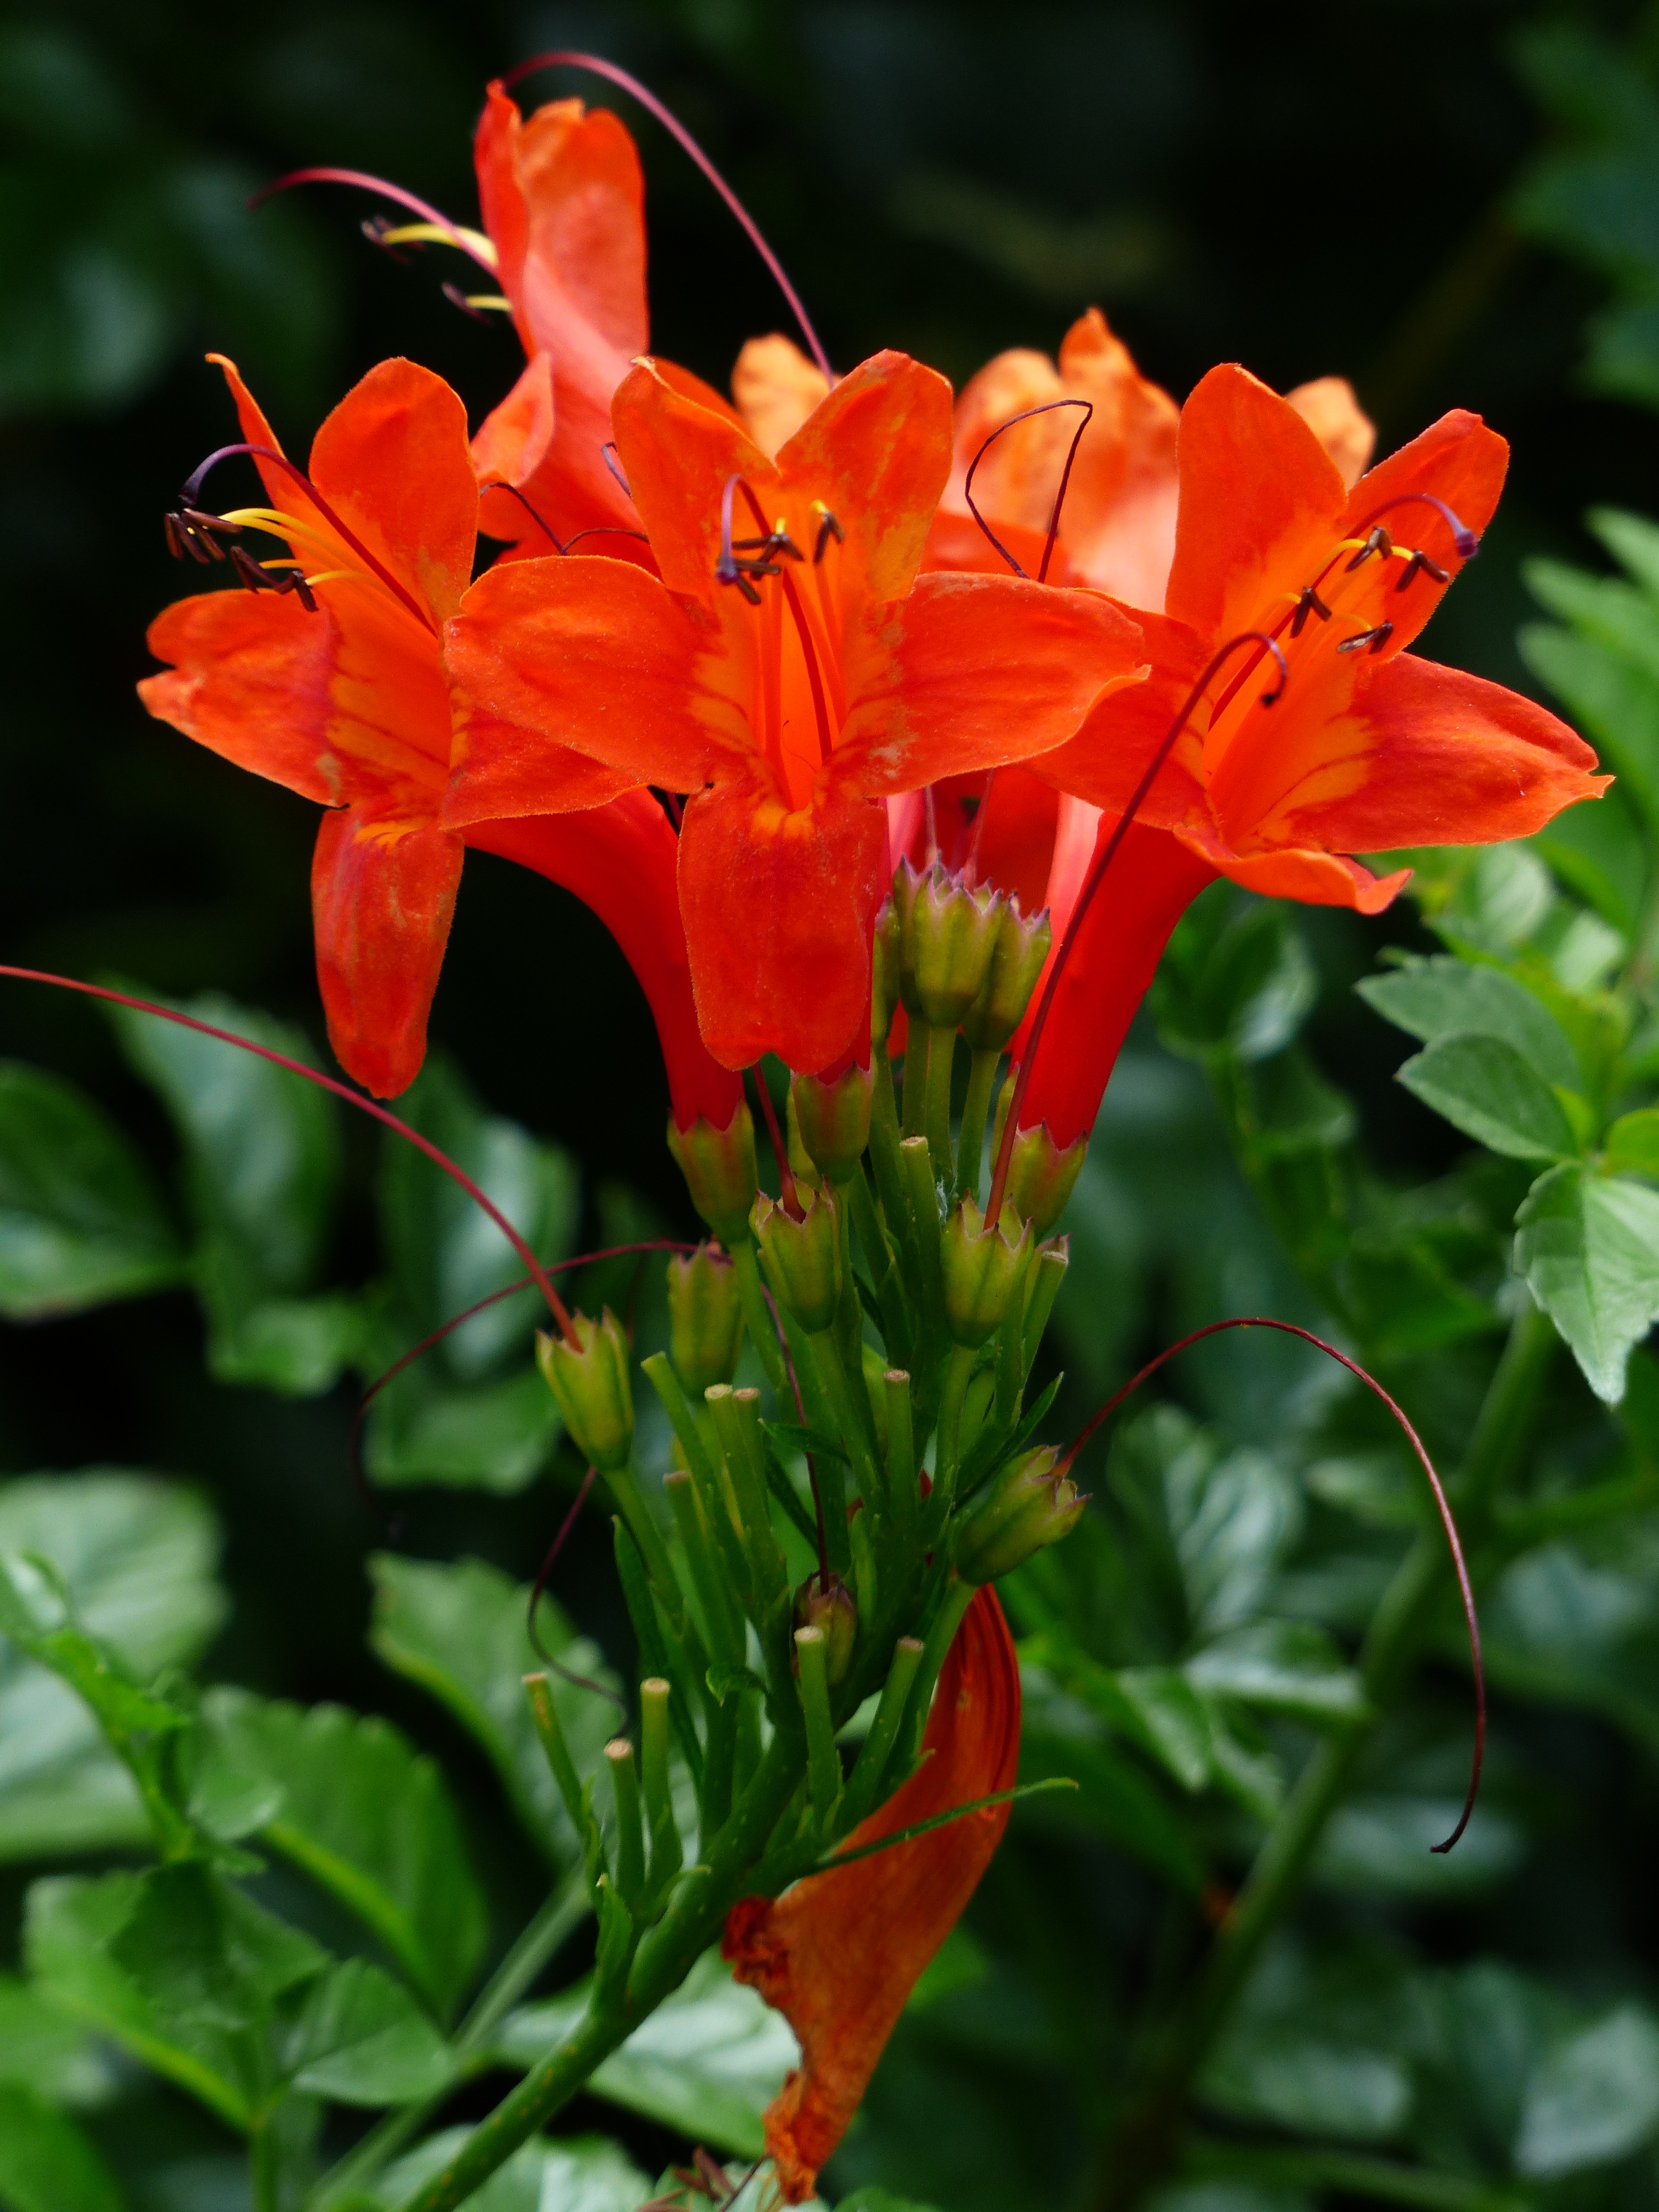
blossom, plant, leaf, flower, bloom, bush, red, botany, flora, wildflower, shrub, tenerife, lily, evergreen bush, macro photography, canary islands, flowering plant, bignoniaceae, orange lily, canna lily, land plant, canna family, cape honeysuckle, tecoma capensis, tecomaria capensis, kapbignonie, trumpet vine crop